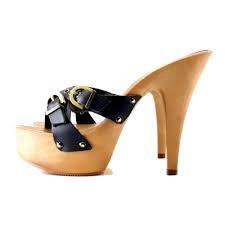
Label: Clog